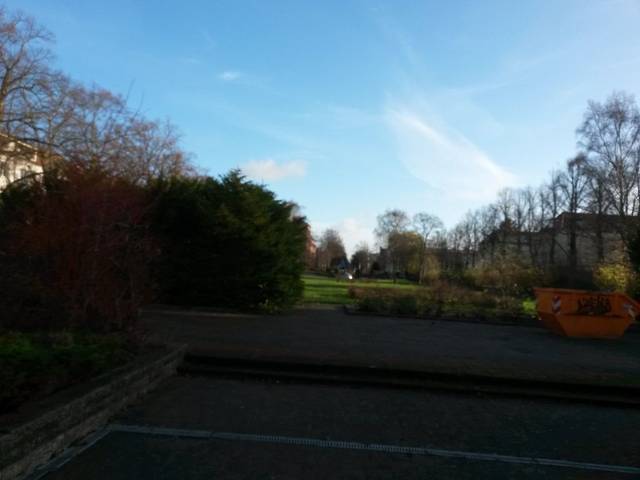
Region: Germany
Coordinates: 54.092, 13.398